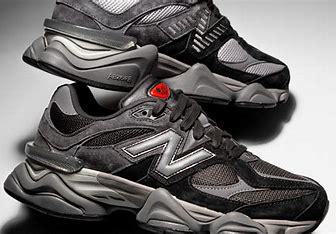
Brand: New
Model: Balance New Balance 9060